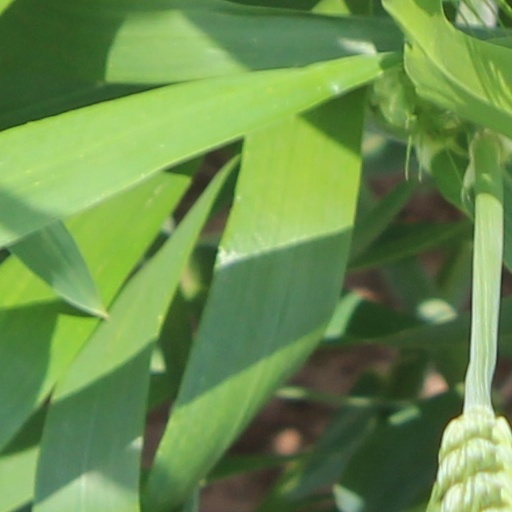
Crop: wheat